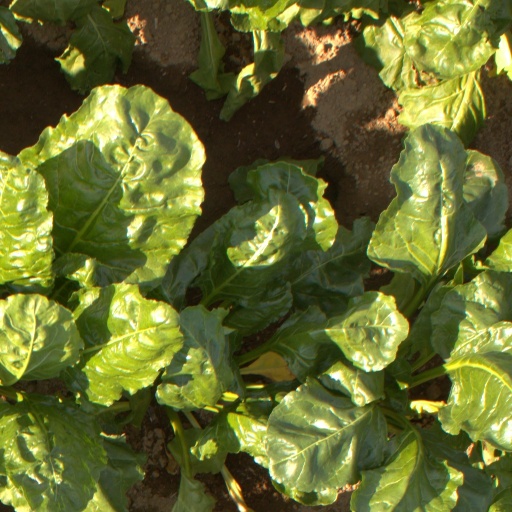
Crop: sugar beet